Dolly Takes a Chance

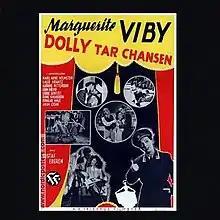

Dolly Takes a Chance (Swedish: Dolly tar chansen) is a 1944 Swedish comedy film co-written and directed by Gustaf Edgren and starring Marguerite Viby, Karl-Arne Holmsten and Lasse Krantz. A separate Danish version "Teatertosset" was also made the same year.